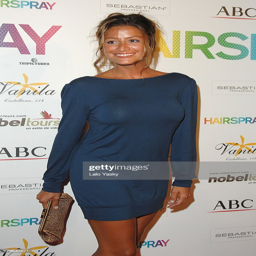
television show host attends premiere at the cinema .